Pockau-Lengefeld–Neuhausen railway

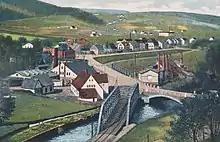
View from Oberneuschönberg towards Olbernhau with the bridge over the Flöha in Olbernhau-Grünthal in the foreground (around 1900)

A petition had already been submitted calling for an extension of the line in 1883. The project, which was being developed at the time, foresaw a narrow gauge railways from Olbernhau via Sayda to Bienenmühle to connect with the Nossen–Moldava v Krušných horách railway. The project was pursued in particular by Neuhausen pastor Dr. Süß and the Sayda railway committee. In July 1890, the Saxon Finance Ministry examined the situation in the Flöha valley and presented its own project in the autumn of 1891 which only provided only for a branch line from Olbernhau to Neuhausen, but in standard gauge. The two chambers of the Saxon Landtag agreed to the project in February 1892.